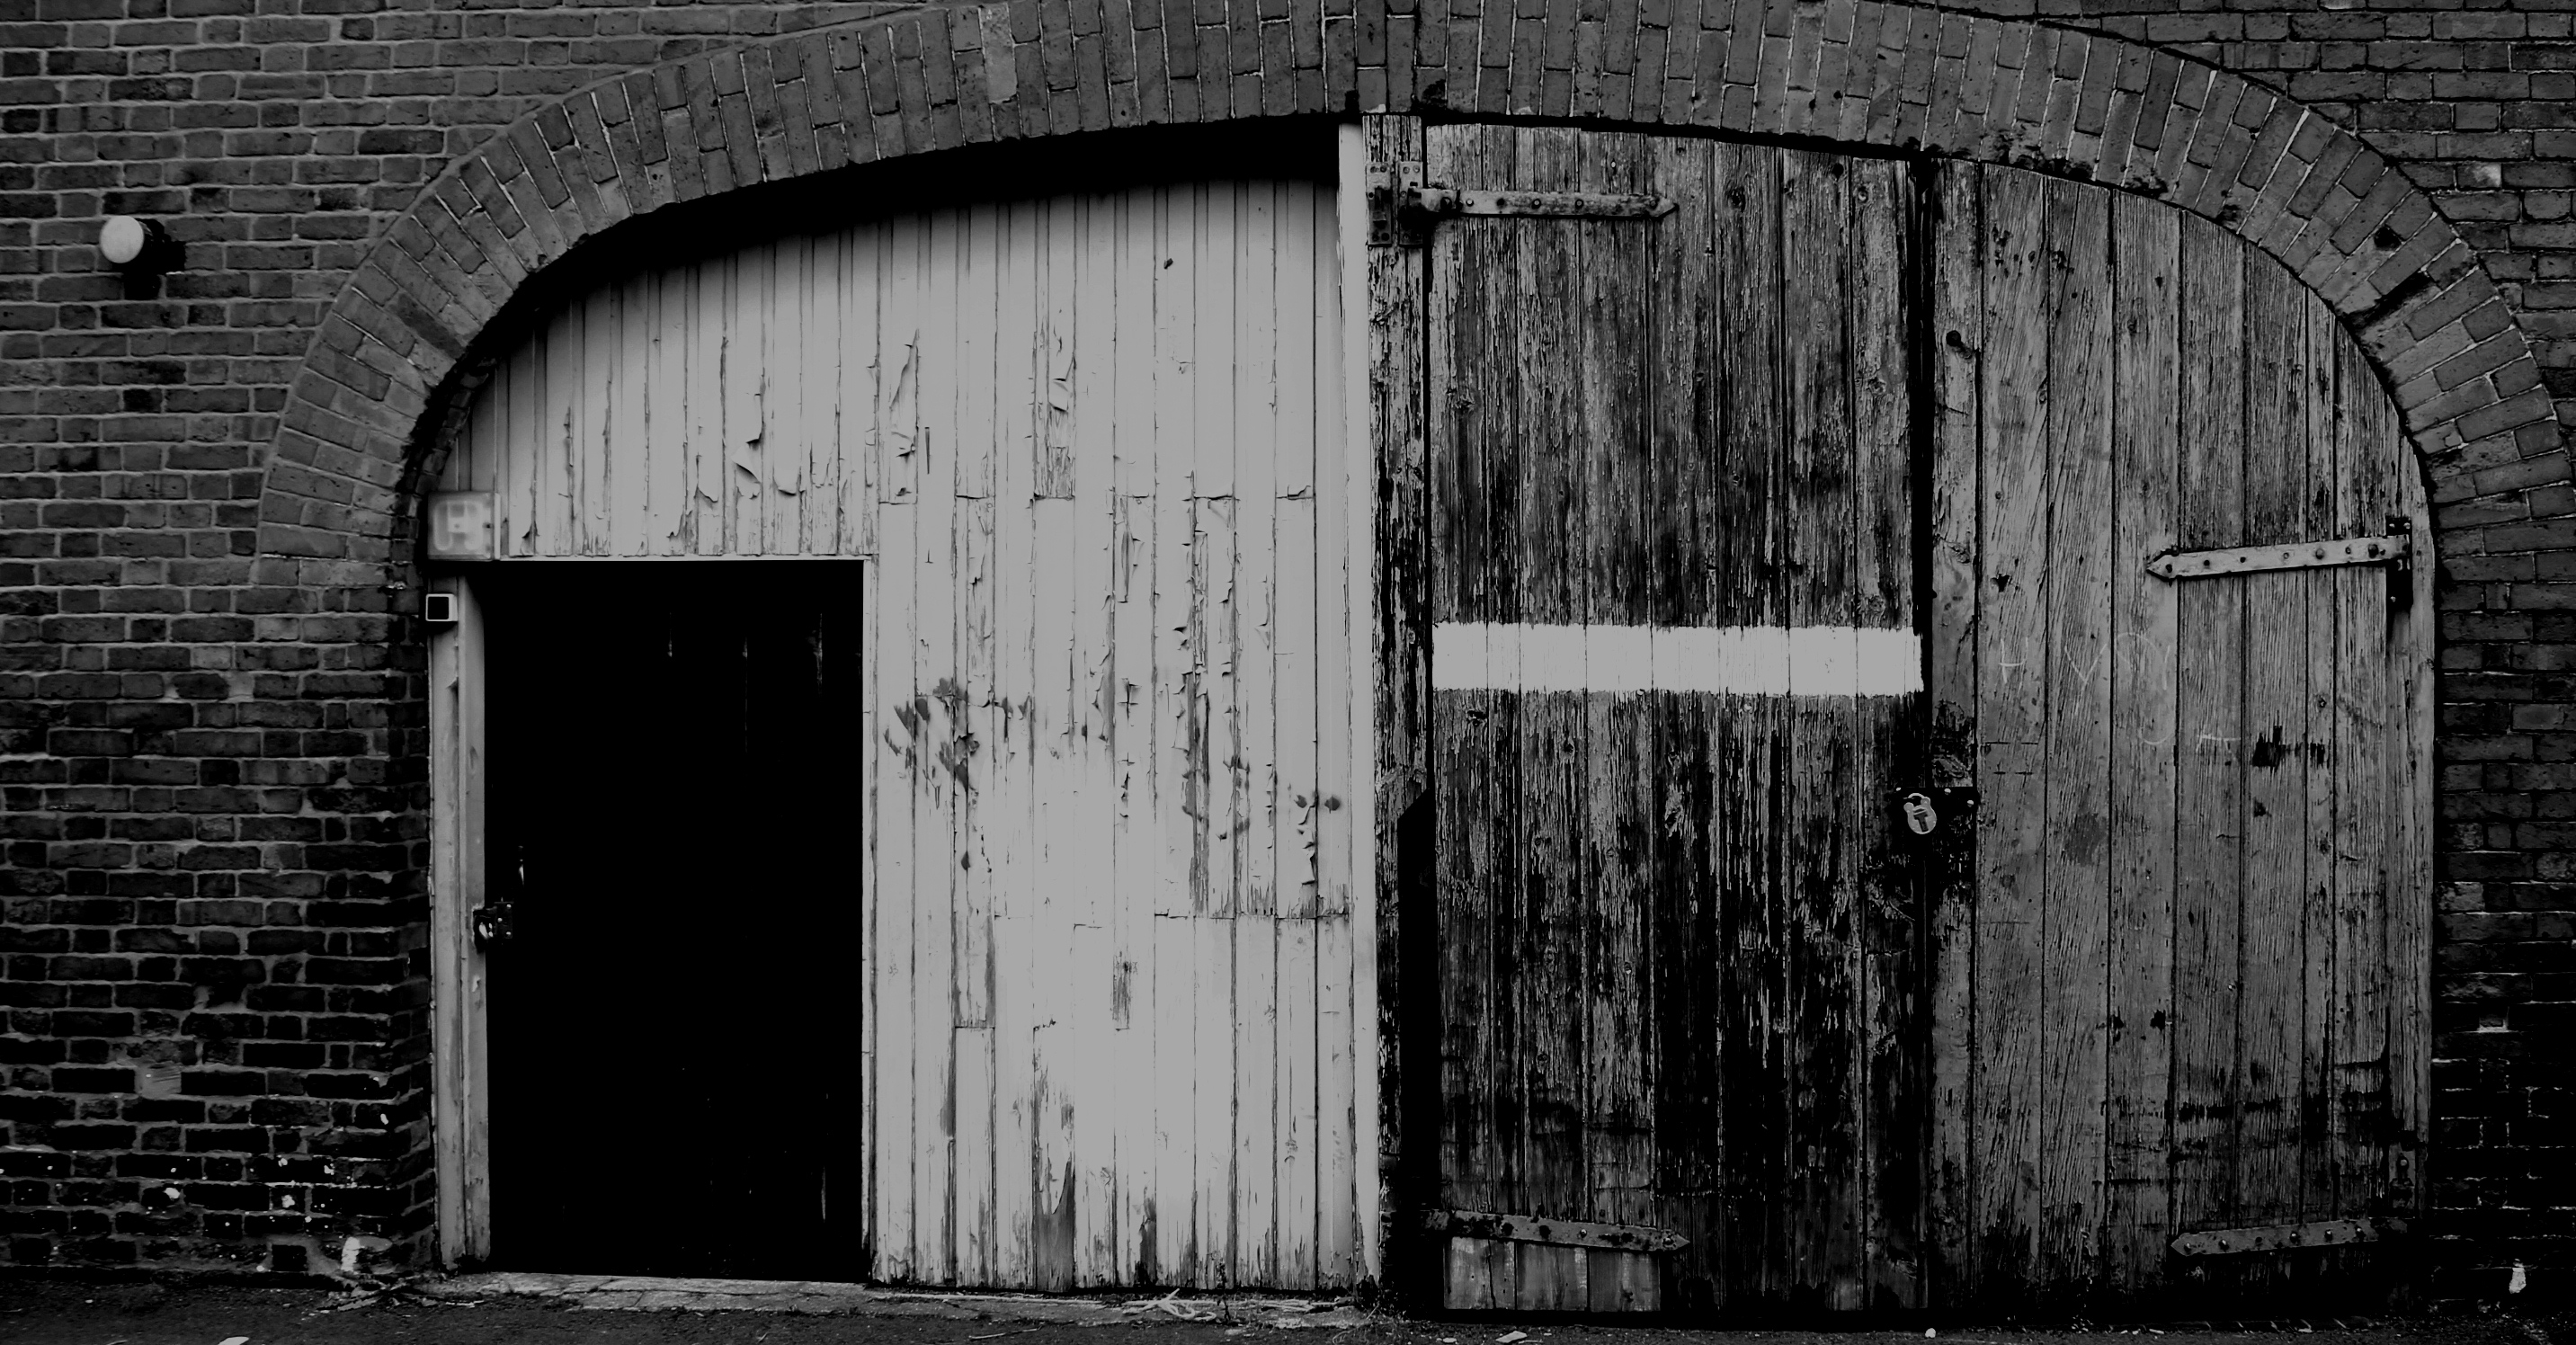
black and white, architecture, wood, white, street, house, building, barn, city, wall, darkness, cathedral, black, monochrome, project, king, bishop, doors, herefordshire, hereford, names, plaques, tallenge, urban area, monochrome photography